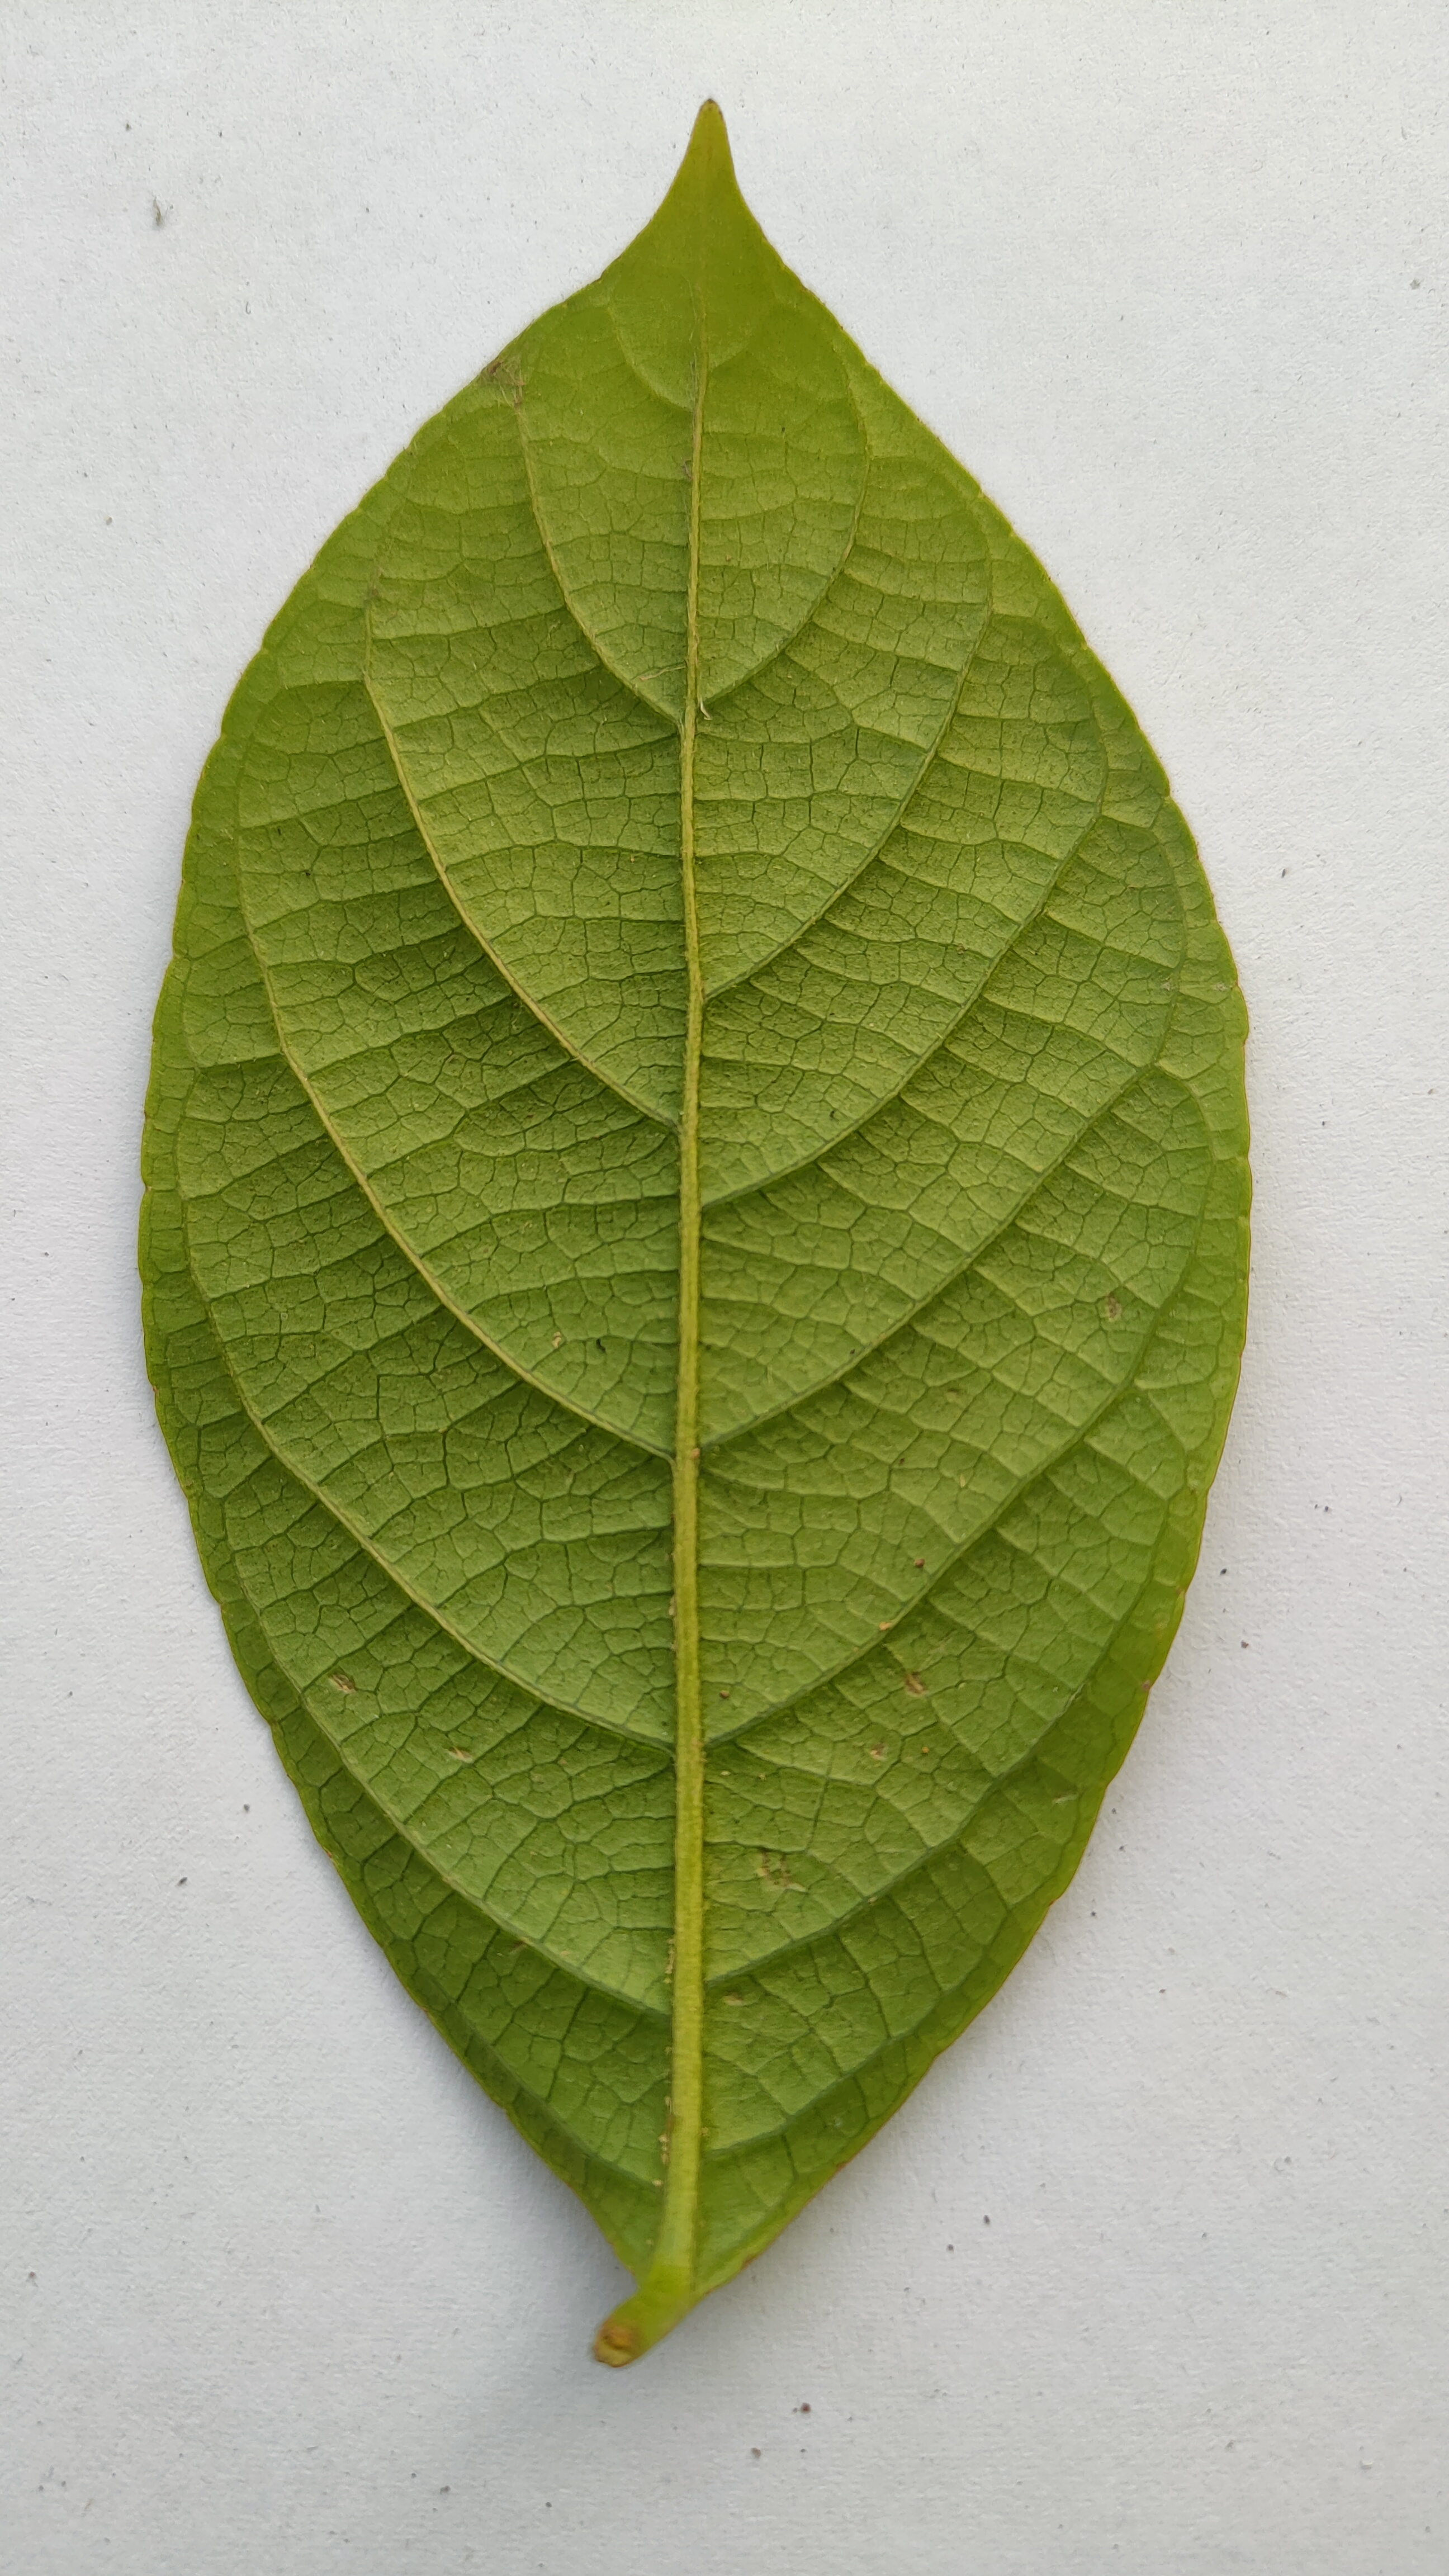
Leaf variety: Lotkon